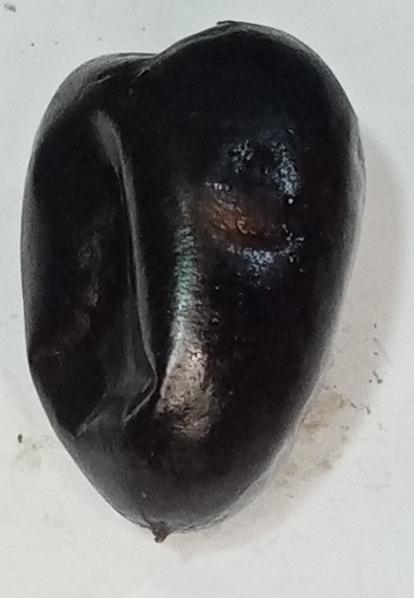
Variety: kupro
Size: large
Grade: grade-1